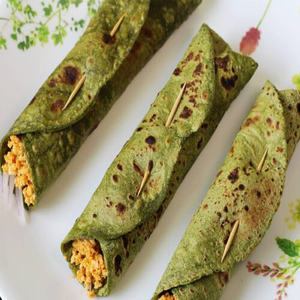
Dish: kathiroll